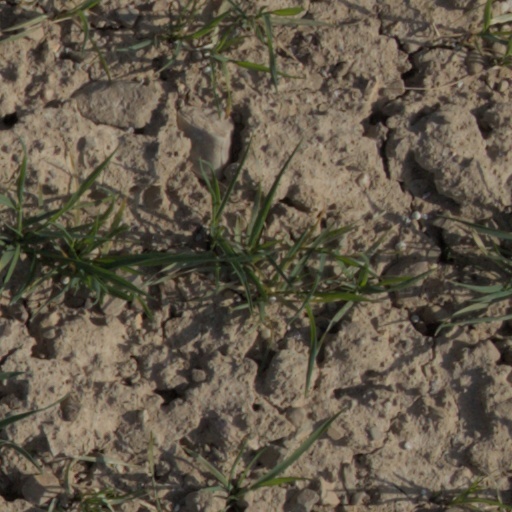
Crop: wheat